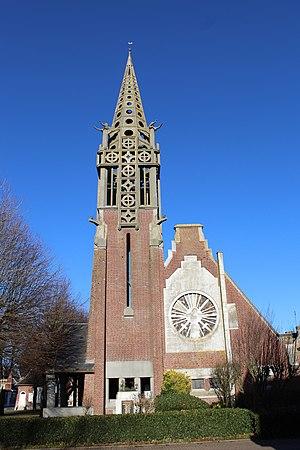
L'église.
Roupy est une commune française située dans le département de l'Aisne, en région Hauts-de-France.